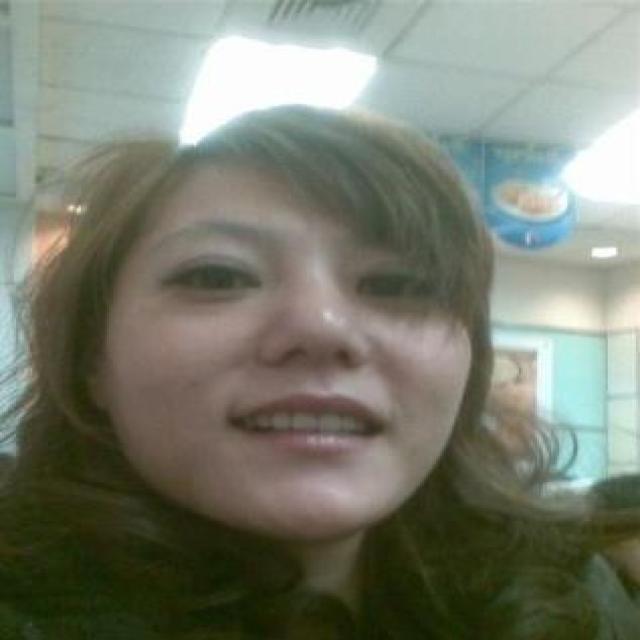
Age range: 21-44